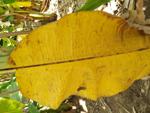
Label: xamthomonas